International Conference of Laser Applications

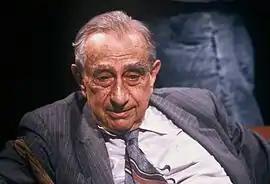
Edward Teller participated in the panel discussions of "Lasers" '85, "Lasers" '87, and "Lasers" '92.

The International Conference on Lasers and Applications, Lasers 'XX was an annual conference organized by